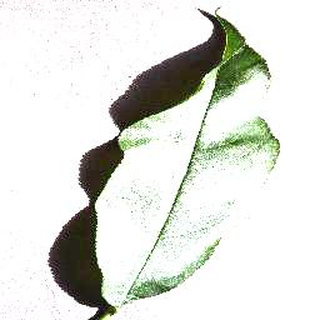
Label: healthy_peach